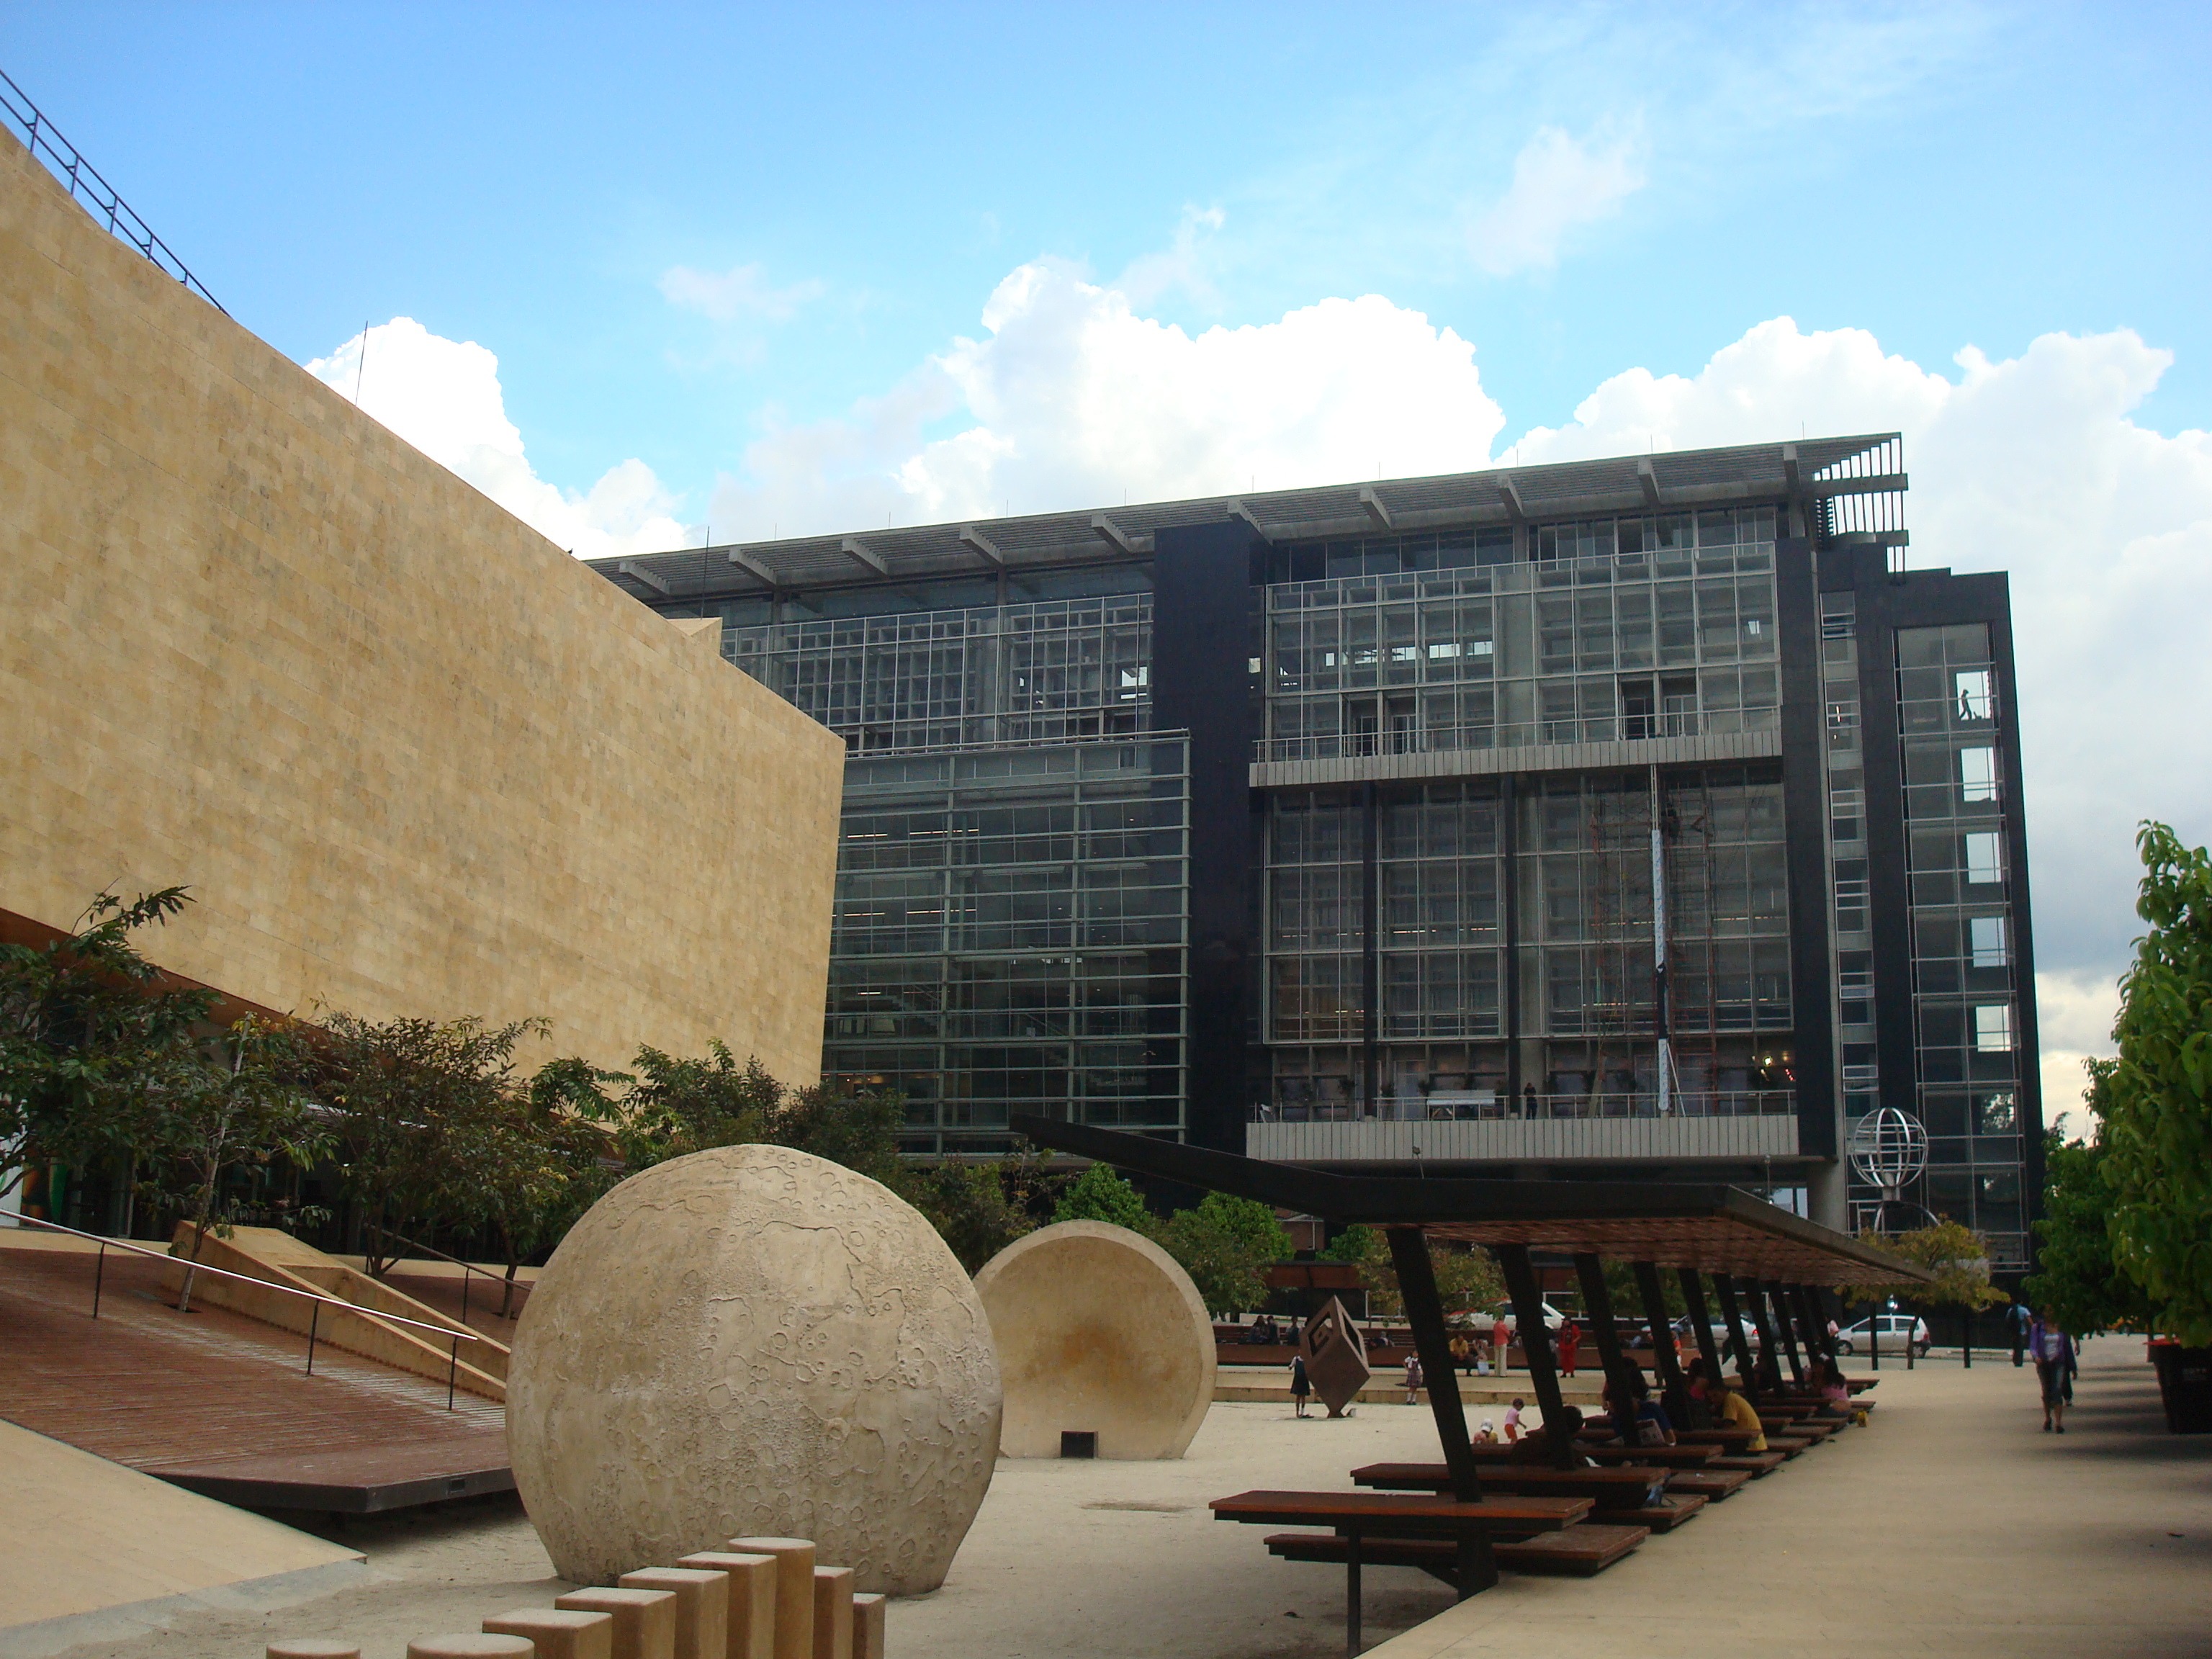
architecture, structure, building, city, plaza, landmark, facade, property, tourism, design, tourist attraction, estate, headquarters, colombia, architecture design, medellin, plaza los deseos